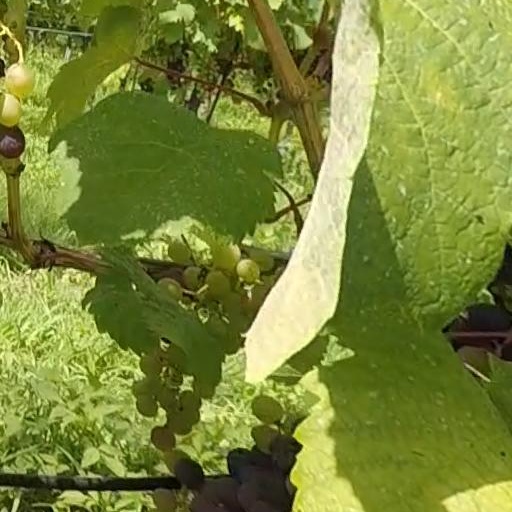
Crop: grape